Car suspension

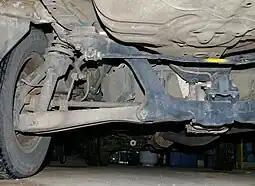

In 1901, Mors of Paris first fitted an automobile with shock absorbers. With the advantage of a damped suspension system on his 'Mors Machine', Henri Fournier won the prestigious Paris-to-Berlin race on 20 June 1901. Fournier's superior time was 11 hours 46 minutes and 10 seconds, while the best competitor was Léonce Girardot in a Panhard with a time of 12 hours, 15 minutes, and 40 seconds.